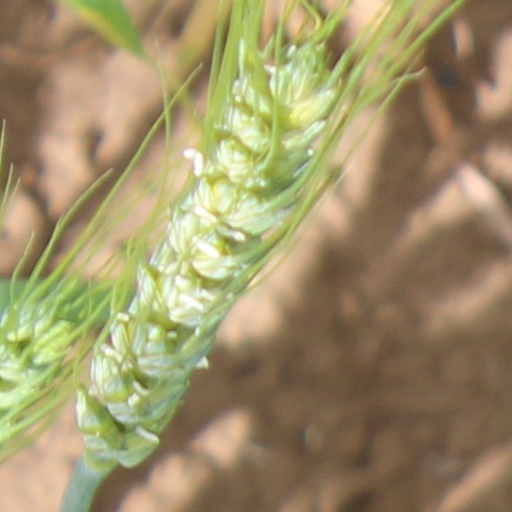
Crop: wheat